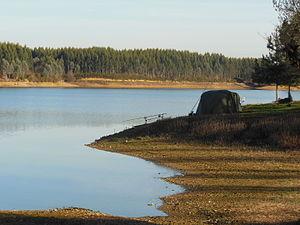
Lac d'Agès vu d'Hagetmau, dans le département français des Landes.
Le lac d'Agès est un étang devenu lac collinaire situé sur le territoire des communes d'Hagetmau et de Monségur, dans le département français des Landes.